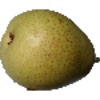
Label: Pear 1